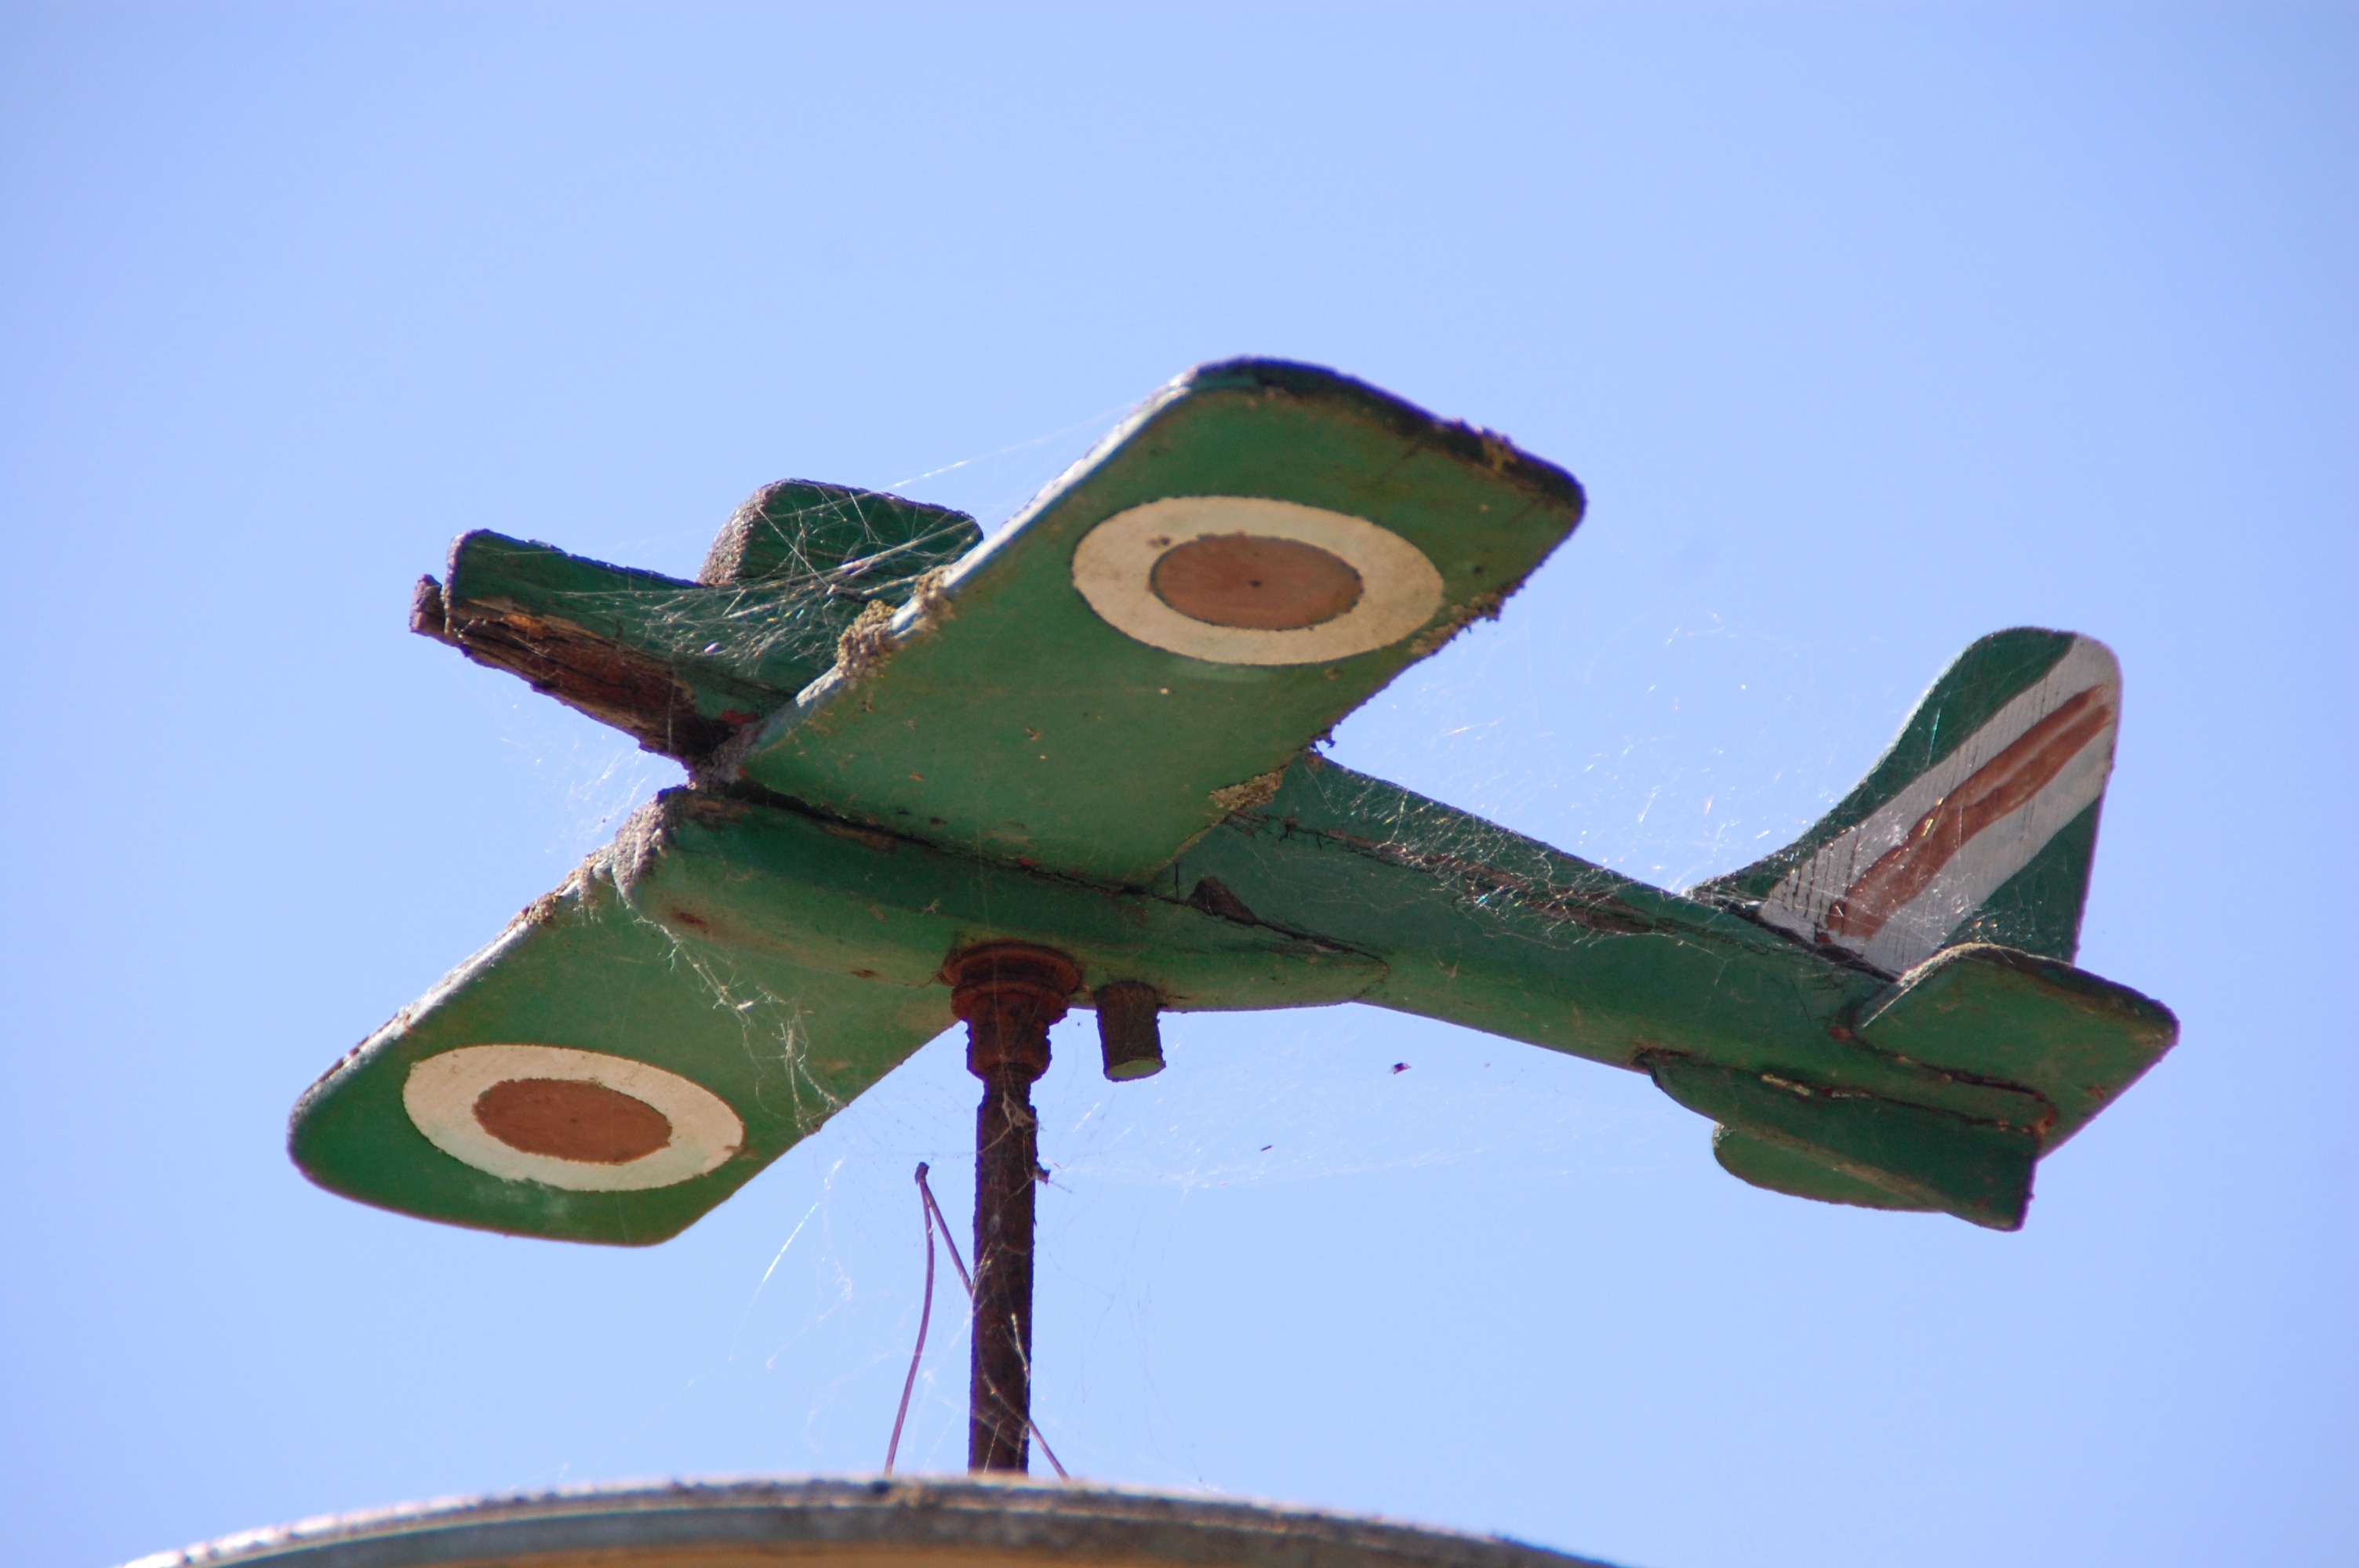
wing, airplane, aircraft, vehicle, aviation, weather vane, propeller, wind indicator, fighter aircraft, military aircraft, atmosphere of earth